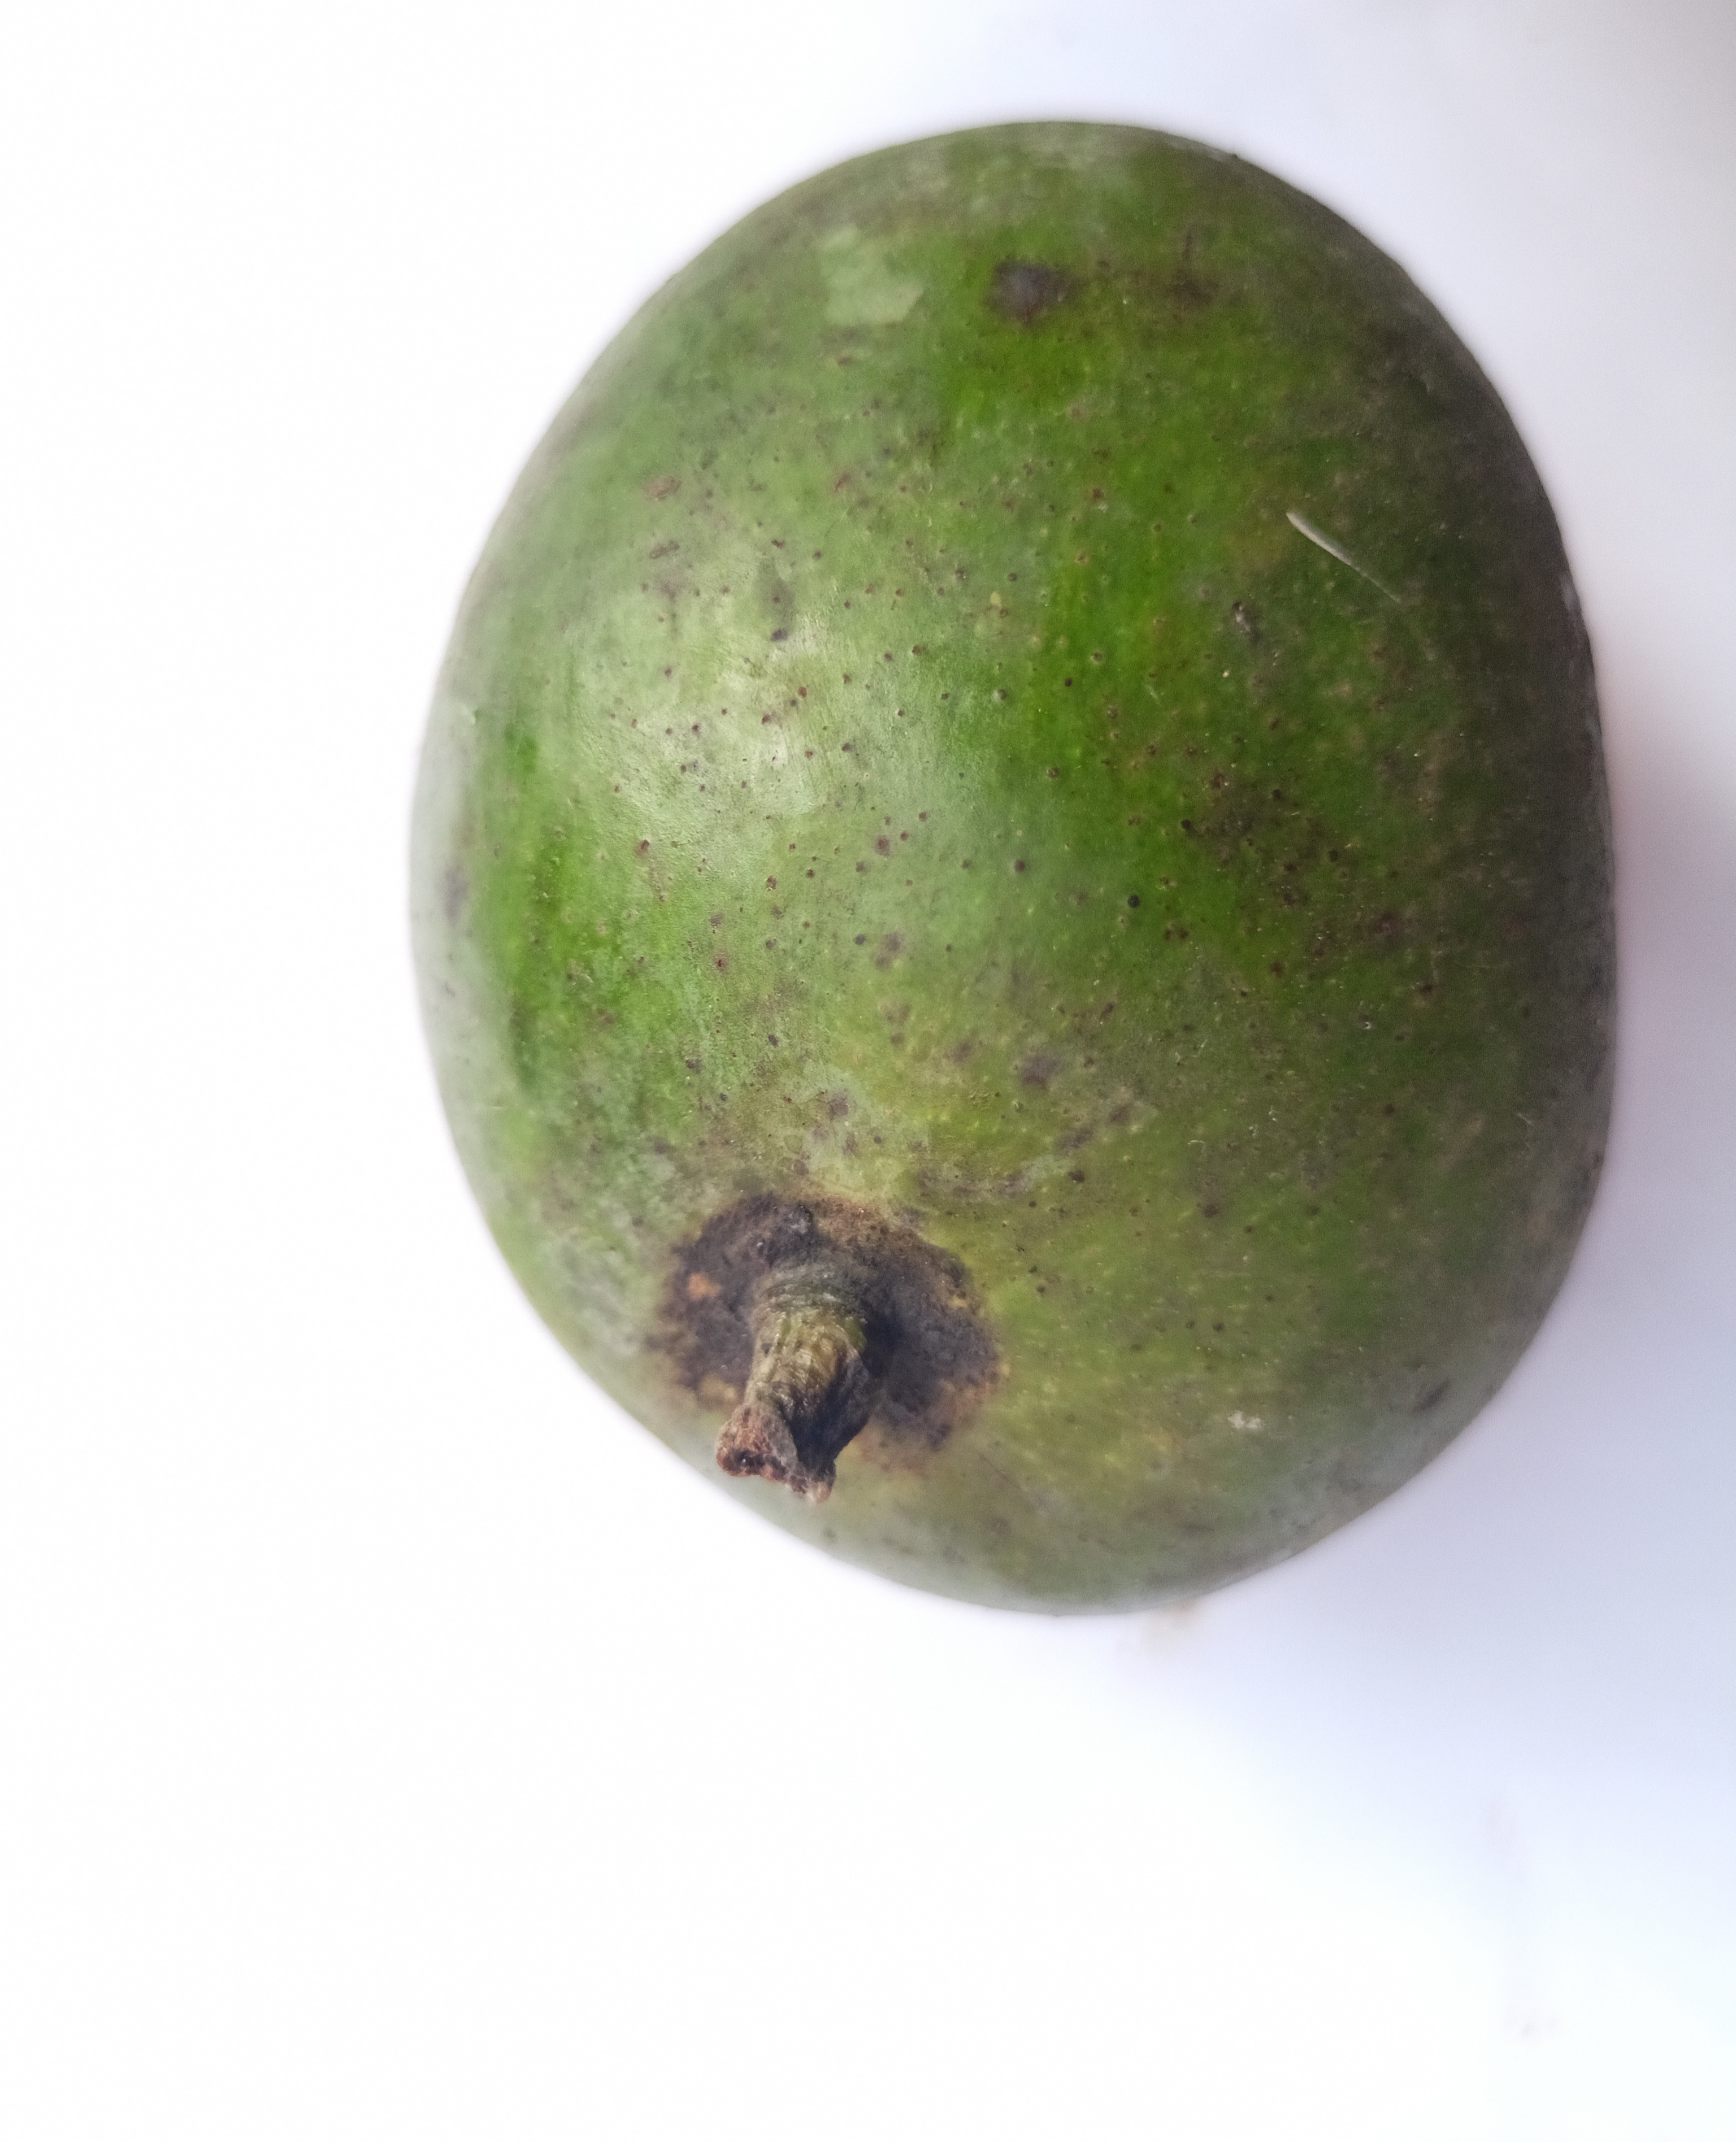
Mango variety: Khrishapat